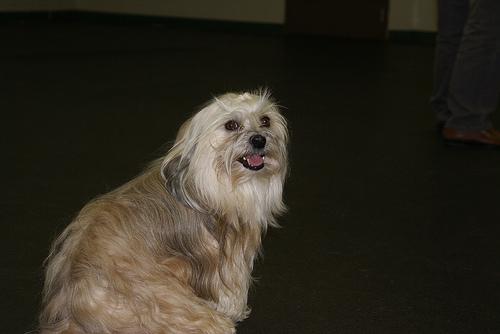
Breed: havanese